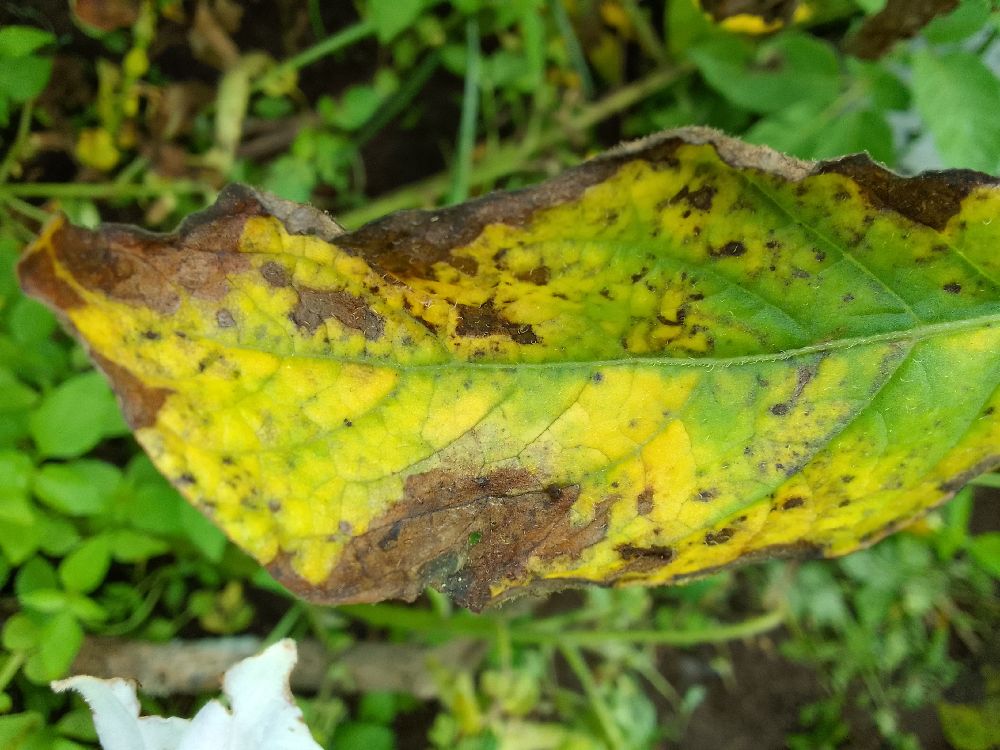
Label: Early blight